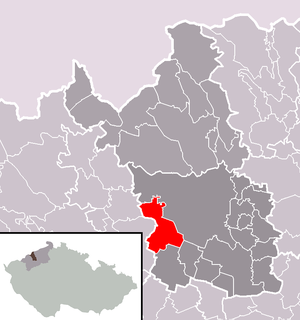
Malé Březno est une commune du district de Most, dans la région d'Ústí nad Labem, en Tchéquie. Sa population s'élevait à 217 habitants en 2018.